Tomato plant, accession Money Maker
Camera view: bottom (45 deg); turntable rotation: 300 degrees
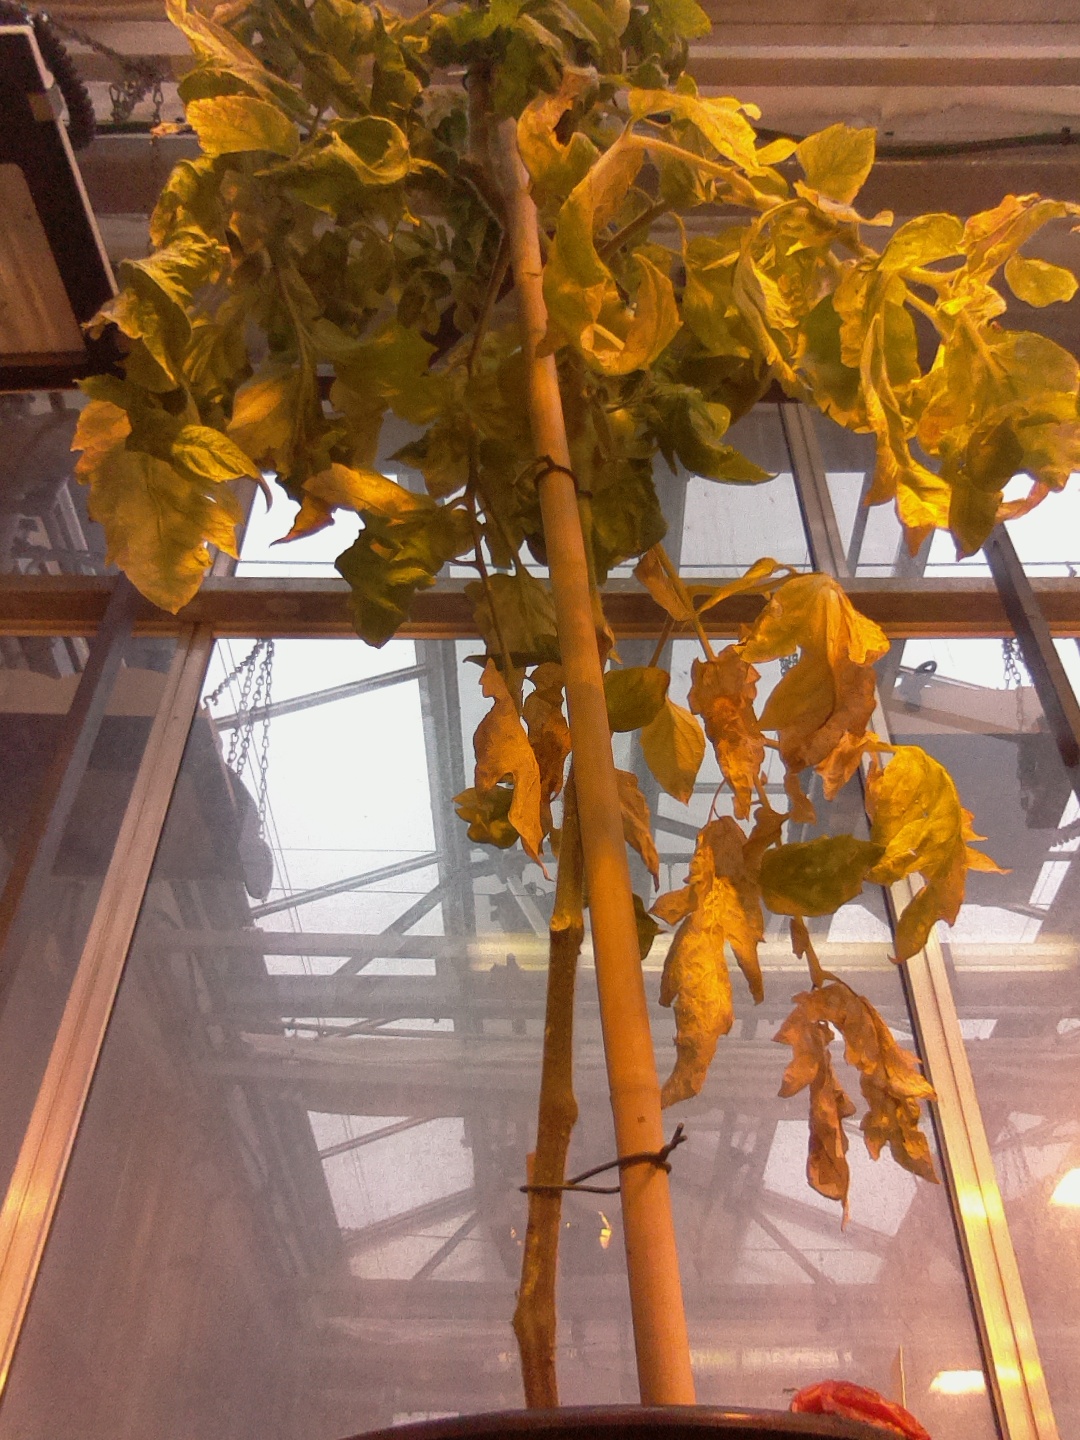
BBCH growth stage 79: 90% -100% of final fruit size